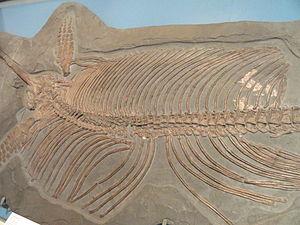
Eurhinosaurus est un genre d'ichthyosaures du Jurassique inférieur de l'Europe, plus précisément de l'Angleterre, de l'Allemagne, des Pays-Bas, de la France et de la Suisse. Les plus grands spécimens ayant été découverts jusqu'à présent mesurent jusqu'à six mètres de long.